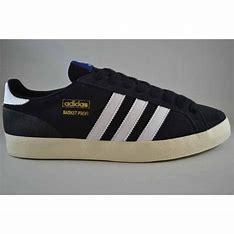
Brand: Adidas
Model: Basket Profi